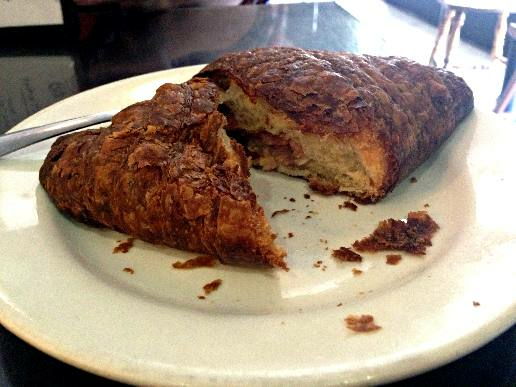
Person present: No